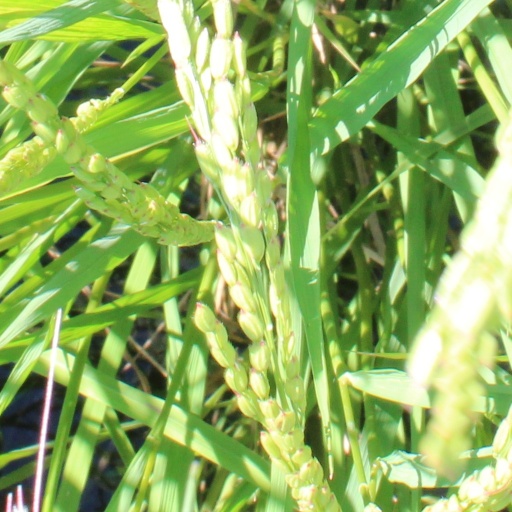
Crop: rice